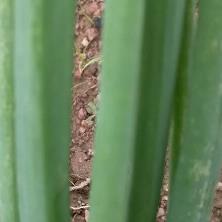
Crop: Onion
Condition: healthy-leaf